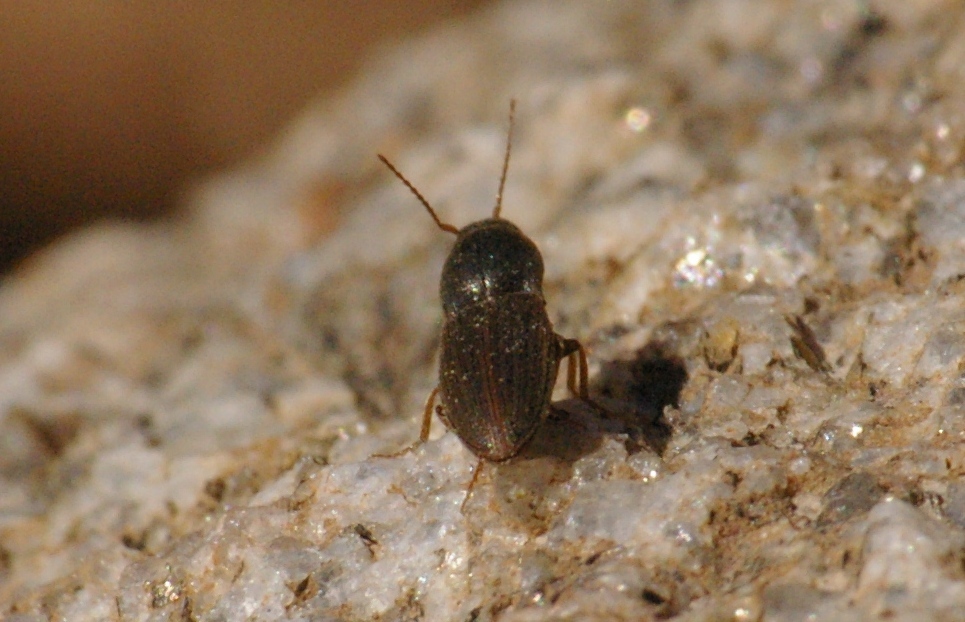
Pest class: clickbeetles_wireworms